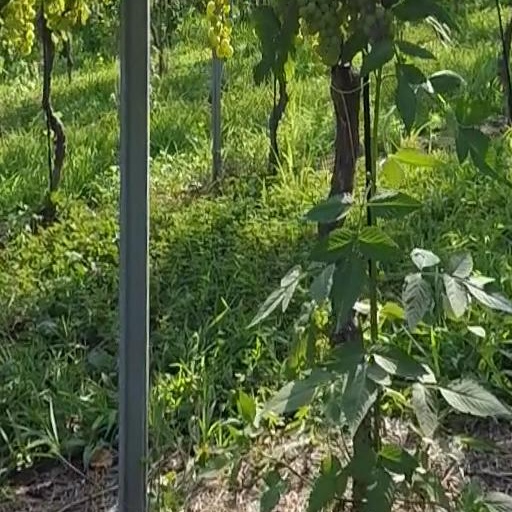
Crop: grape